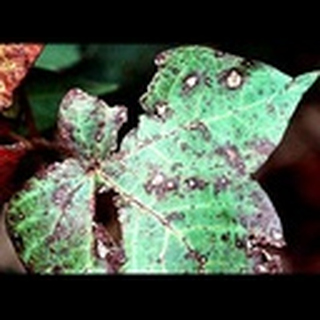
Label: cotton_bacterial_blight